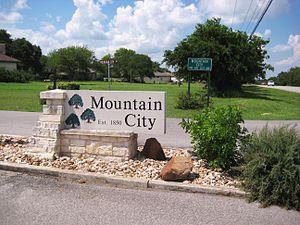
Mountain City est une ville située au centre-est du comté de Hays au Texas, aux États-Unis.